Mega Man Network Transmission

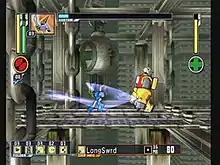
The player selects and uses a LongSwrd Battle Chip from the HUD at the bottom of the screen. The Custom Bar extends across the top.

"Mega Man Network Transmission" incorporates aspects of action and platforming games similar to other "Mega Man" series, while retaining the strategy and role-playing elements of the "Battle Network" series. The player takes control of the protagonist Lan within the game's real world and his NetNavi MegaMan.EXE within its internet. Unlike previous games in this series, Lan is restricted from moving location to location. Instead, the player uses a map screen with points of interest to travel to different levels. Levels are opened up as the player progresses through the game, with a slight emphasis on linear progression, although MegaMan can move off-path at times. Levels typically end in a boss battle with another NetNavi. Combat takes place in real-time, with MegaMan given the ability to jump, slide, fire his default arm cannon, and dodge enemy attacks on a two-dimensional plane.